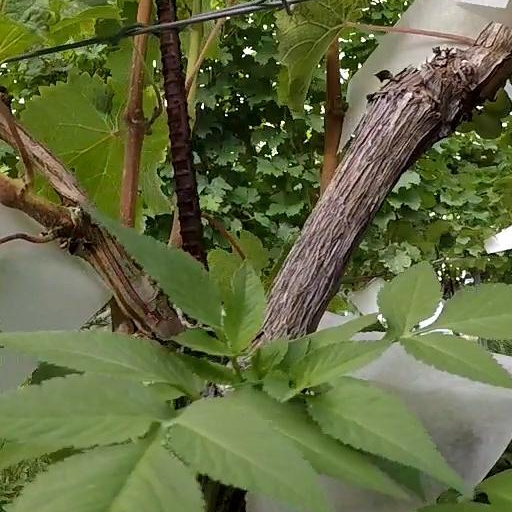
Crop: grape